Persico Marine

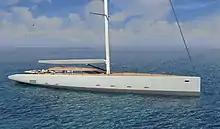
"Wally 145" by Persico Marine

Persico Marine has worked on racing yachts for the America's Cup, the Volvo Ocean Race and the Maxi 72 class, amongst others.